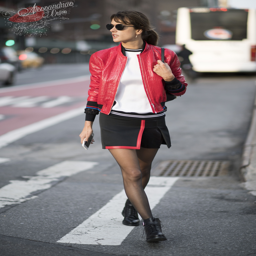
fashion model is seen wearing a skirt and jacket in the streets